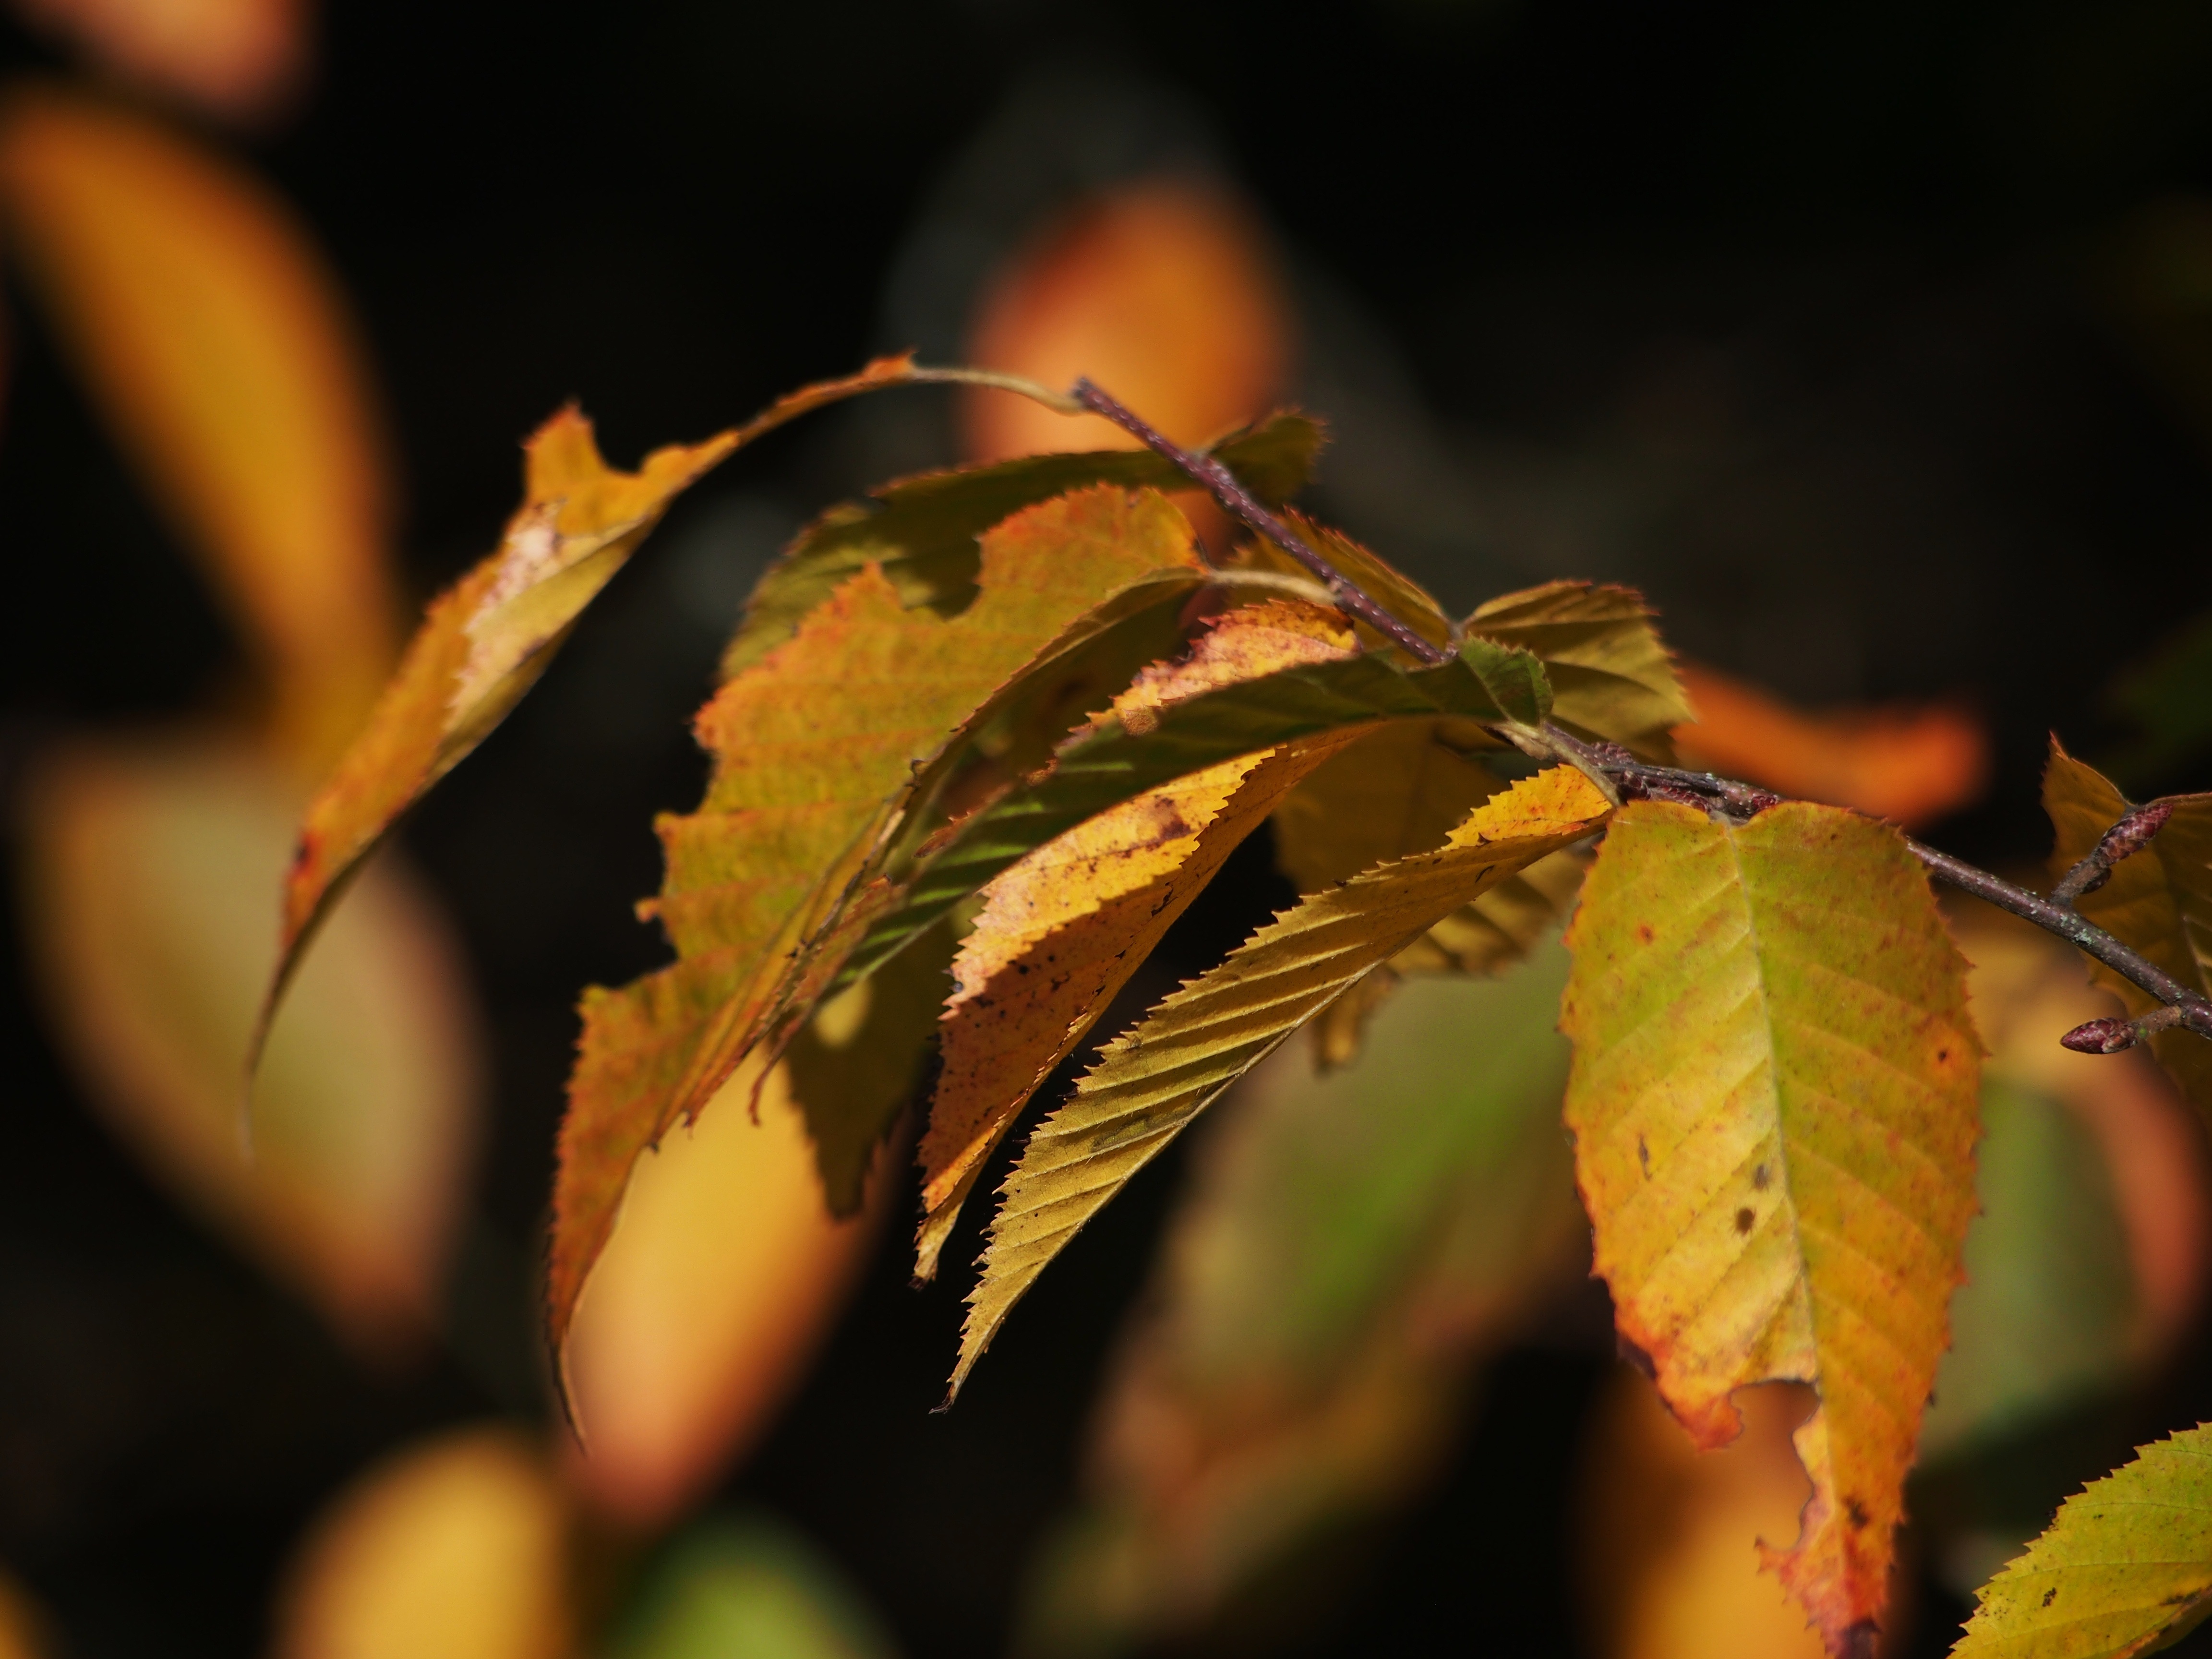
tree, nature, branch, plant, sunlight, leaf, flower, green, red, autumn, botany, colorful, yellow, close, flora, season, maple leaf, close up, leaves, deciduous, fall color, fall foliage, fall leaves, autumn colours, macro photography, flowering plant, plant stem, woody plant, land plant